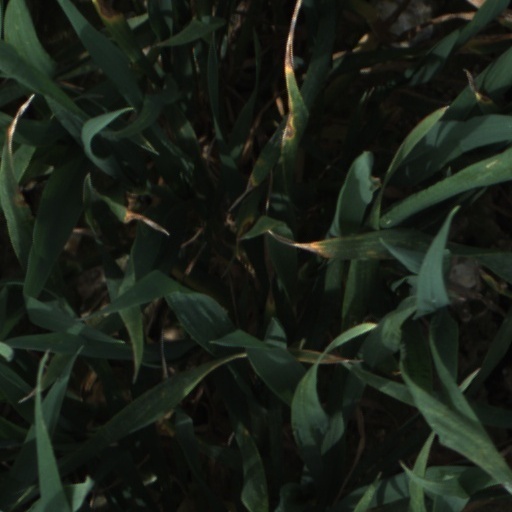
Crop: wheat